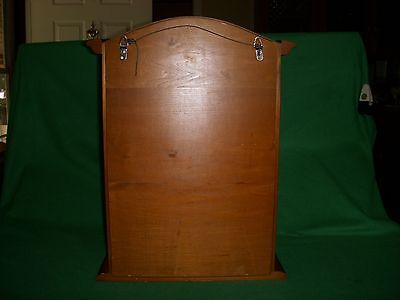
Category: cabinet